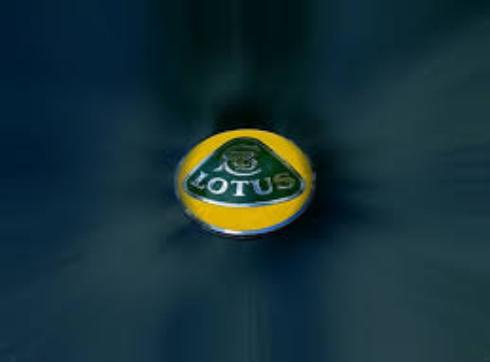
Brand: Lotus Cars
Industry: Transportation